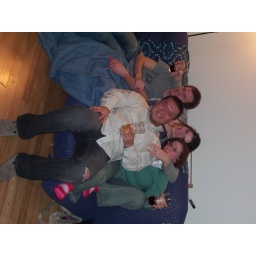
Its apple juice in that cup